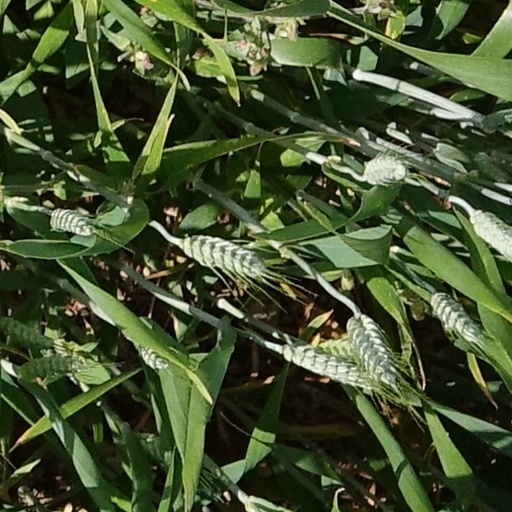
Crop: wheat